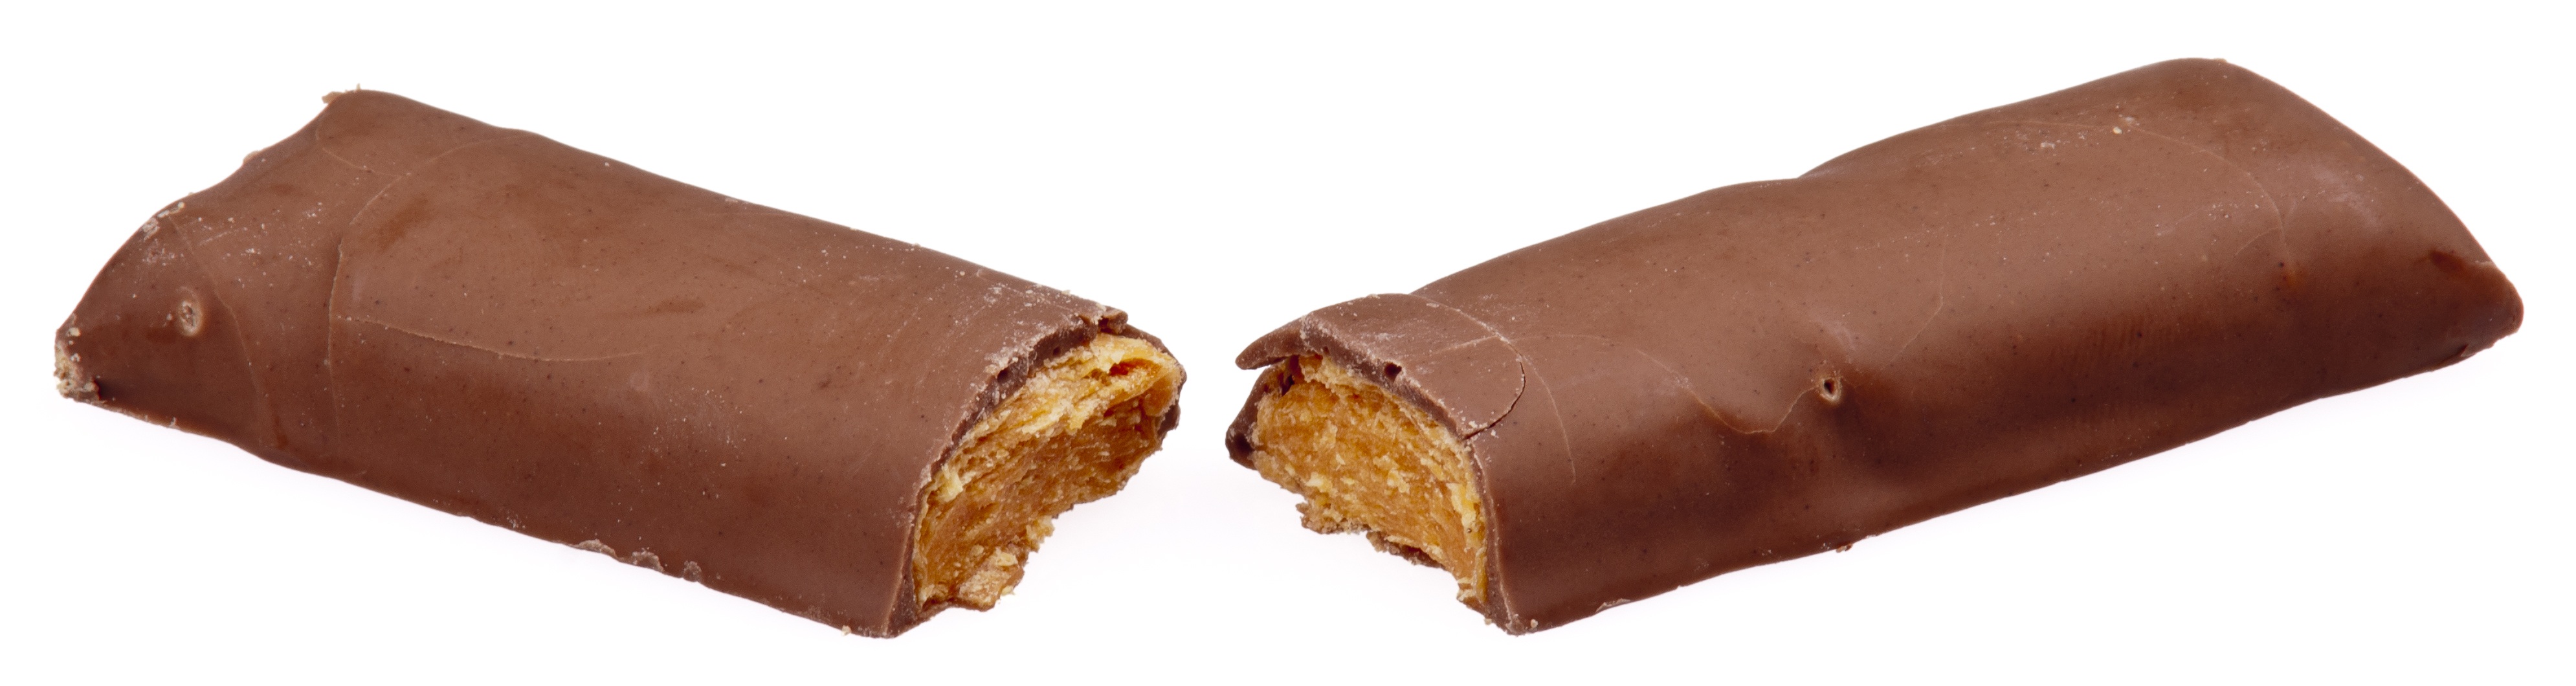
sweet, food, produce, broken, chocolate, dessert, delicious, sugar, candy, diet, confectionery, flavor, praline, unhealthy, chocolate truffle, butterfinger